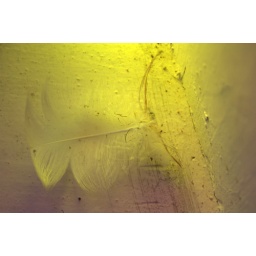
Wall detail in Makara church, the yellow shade coming from the light through a stained glass window